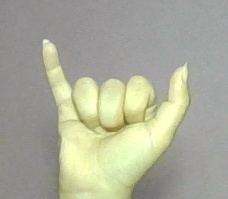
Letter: ya